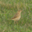
Label: bird